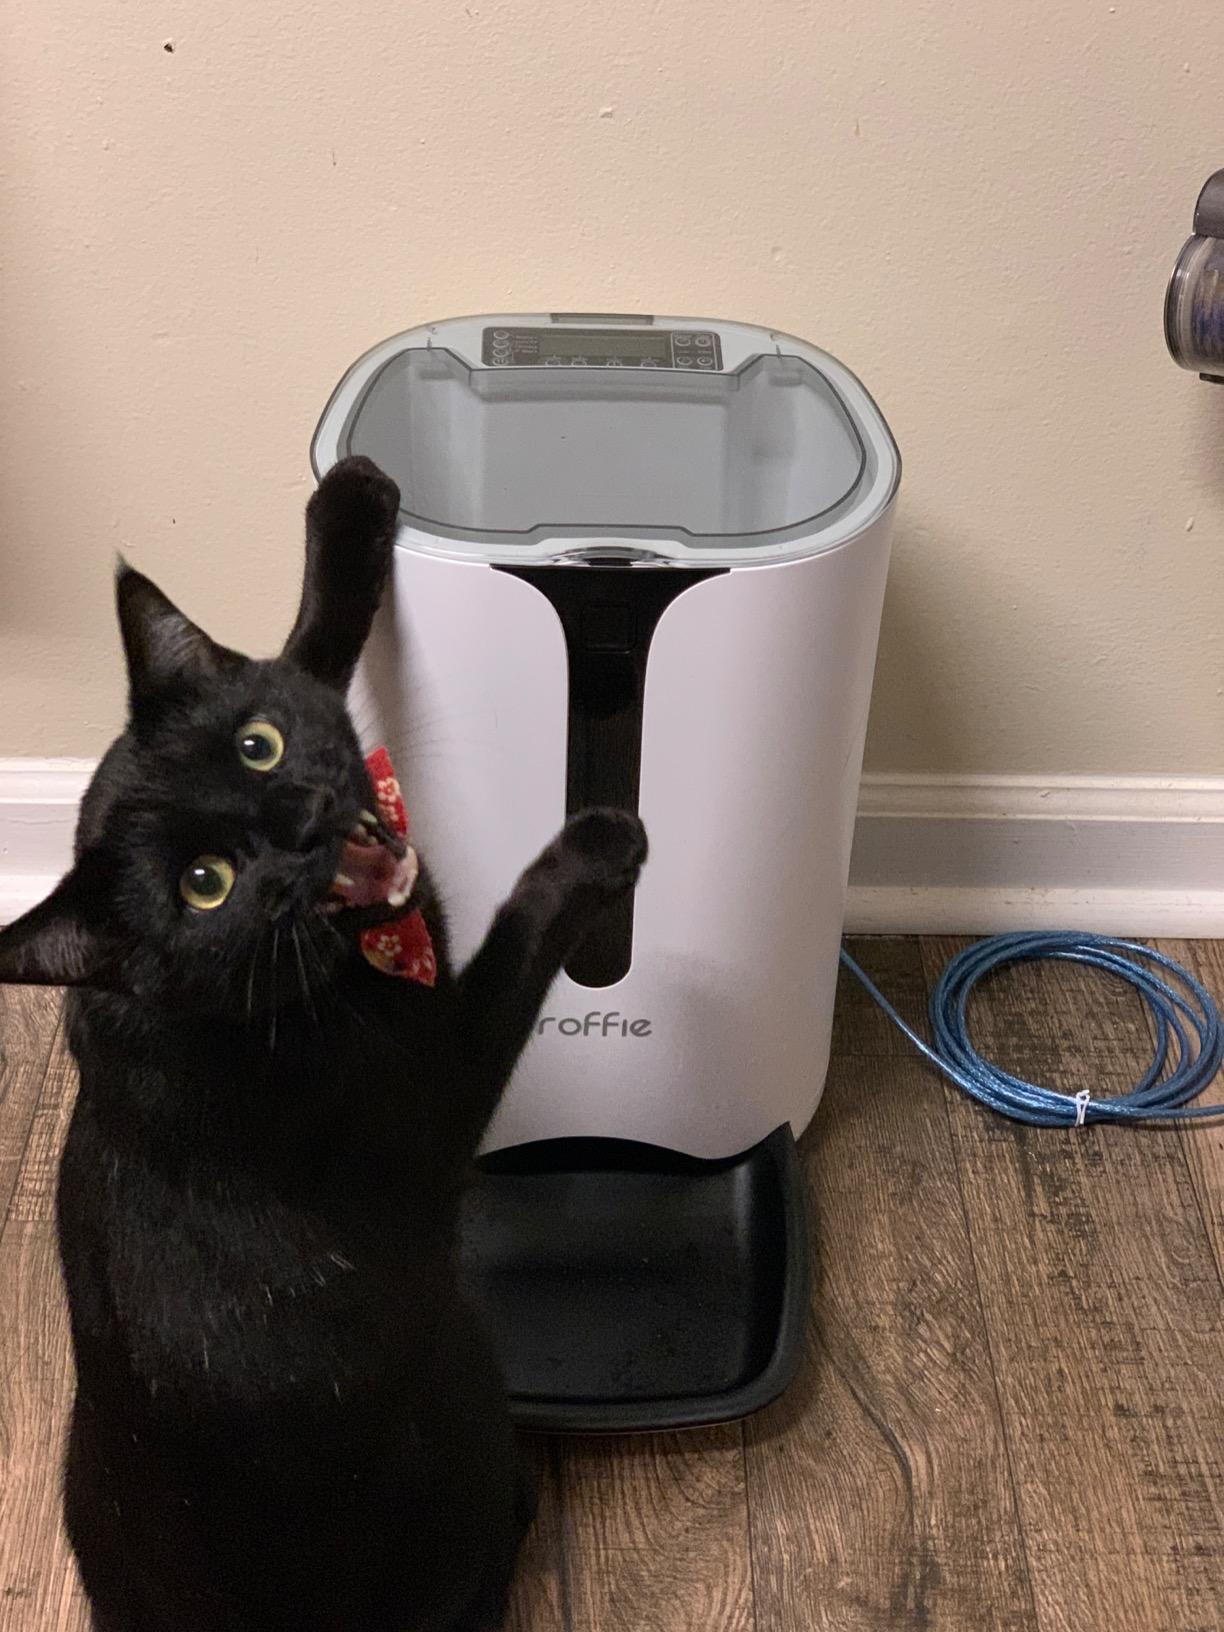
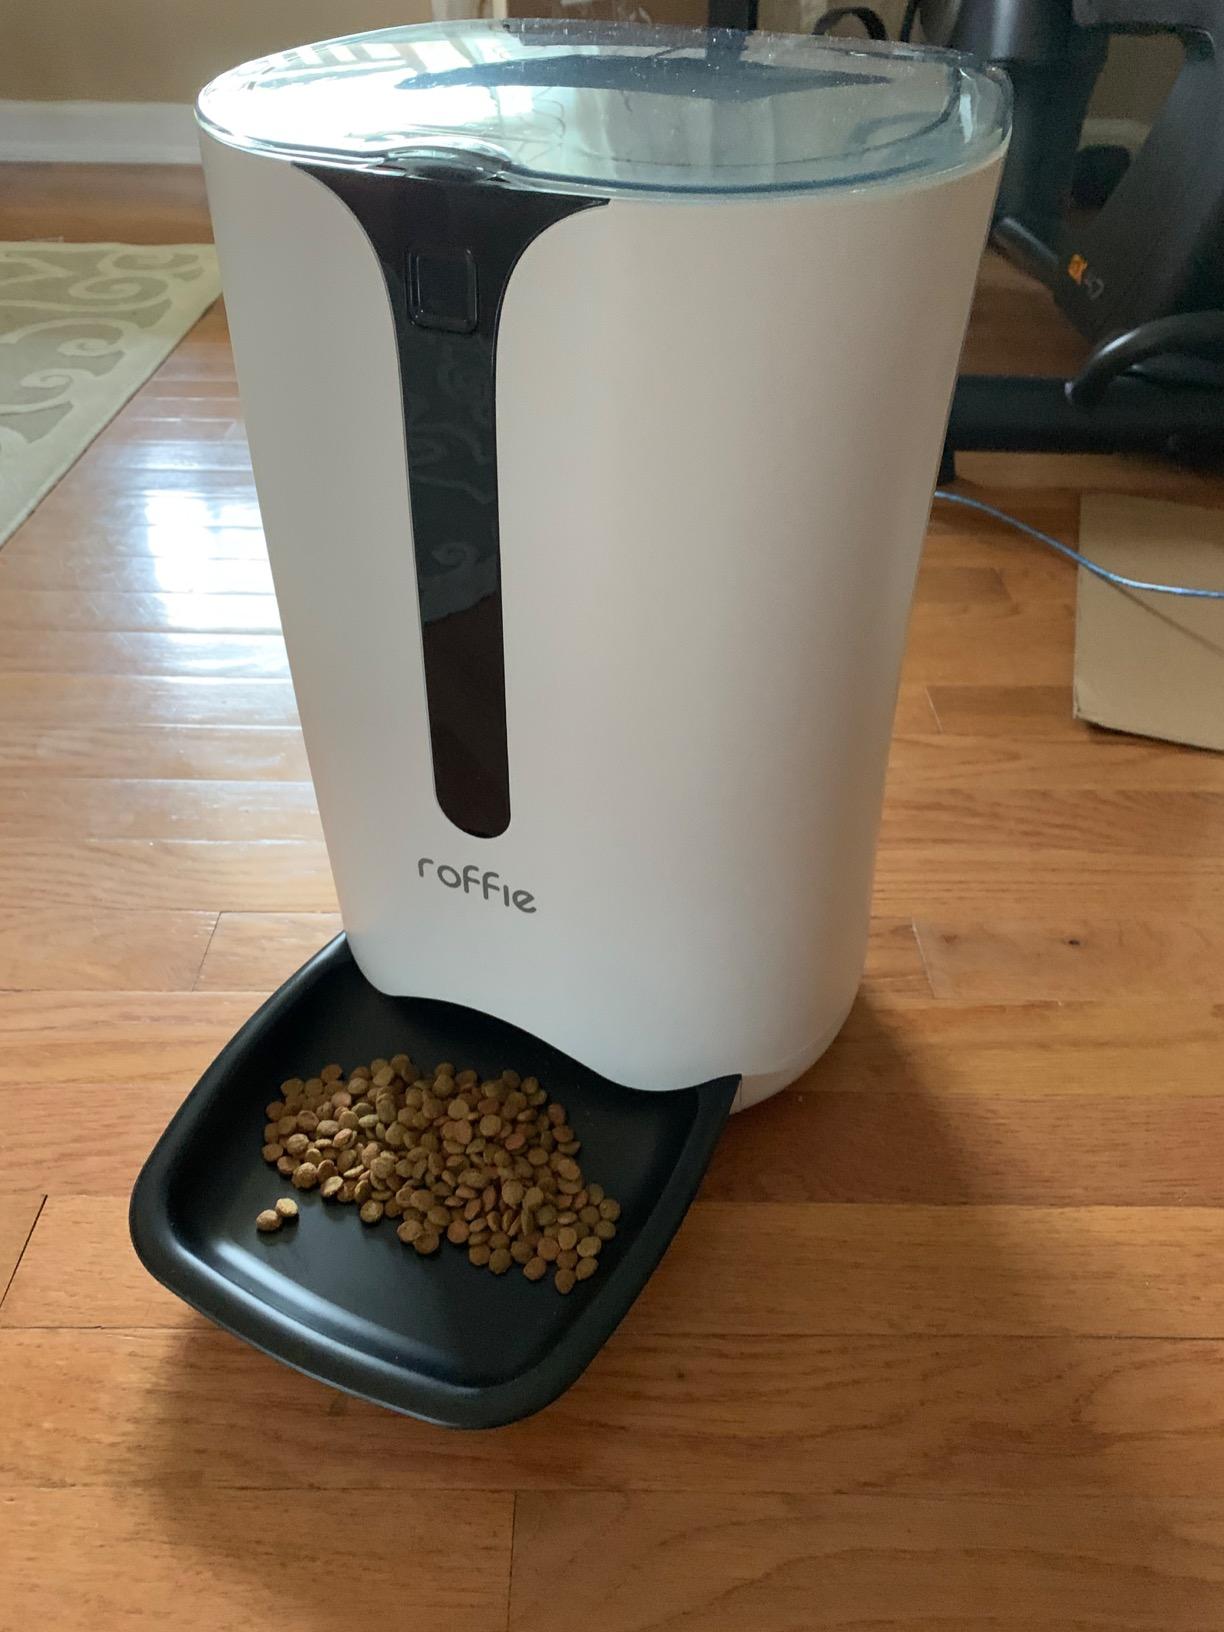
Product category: items_feeder
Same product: yes